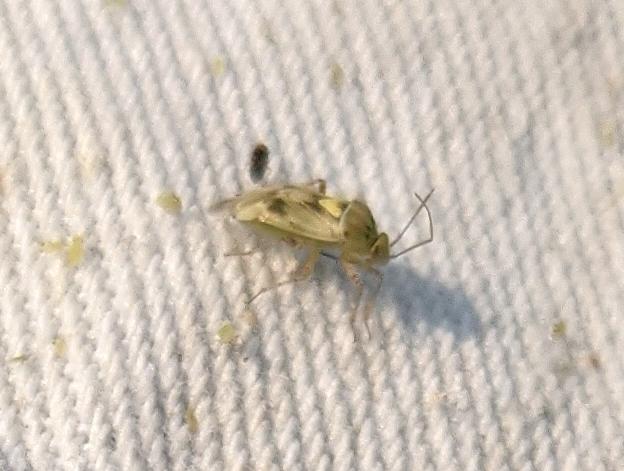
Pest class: lygus_bug